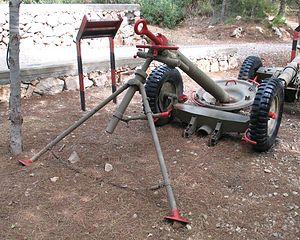
Les forces armées du Honduras, comprennent l'armée de terre hondurienne, la marine et l'armée de l'air hondurienne. Le commandant est l’homme politique Sedurto depuis 2020.